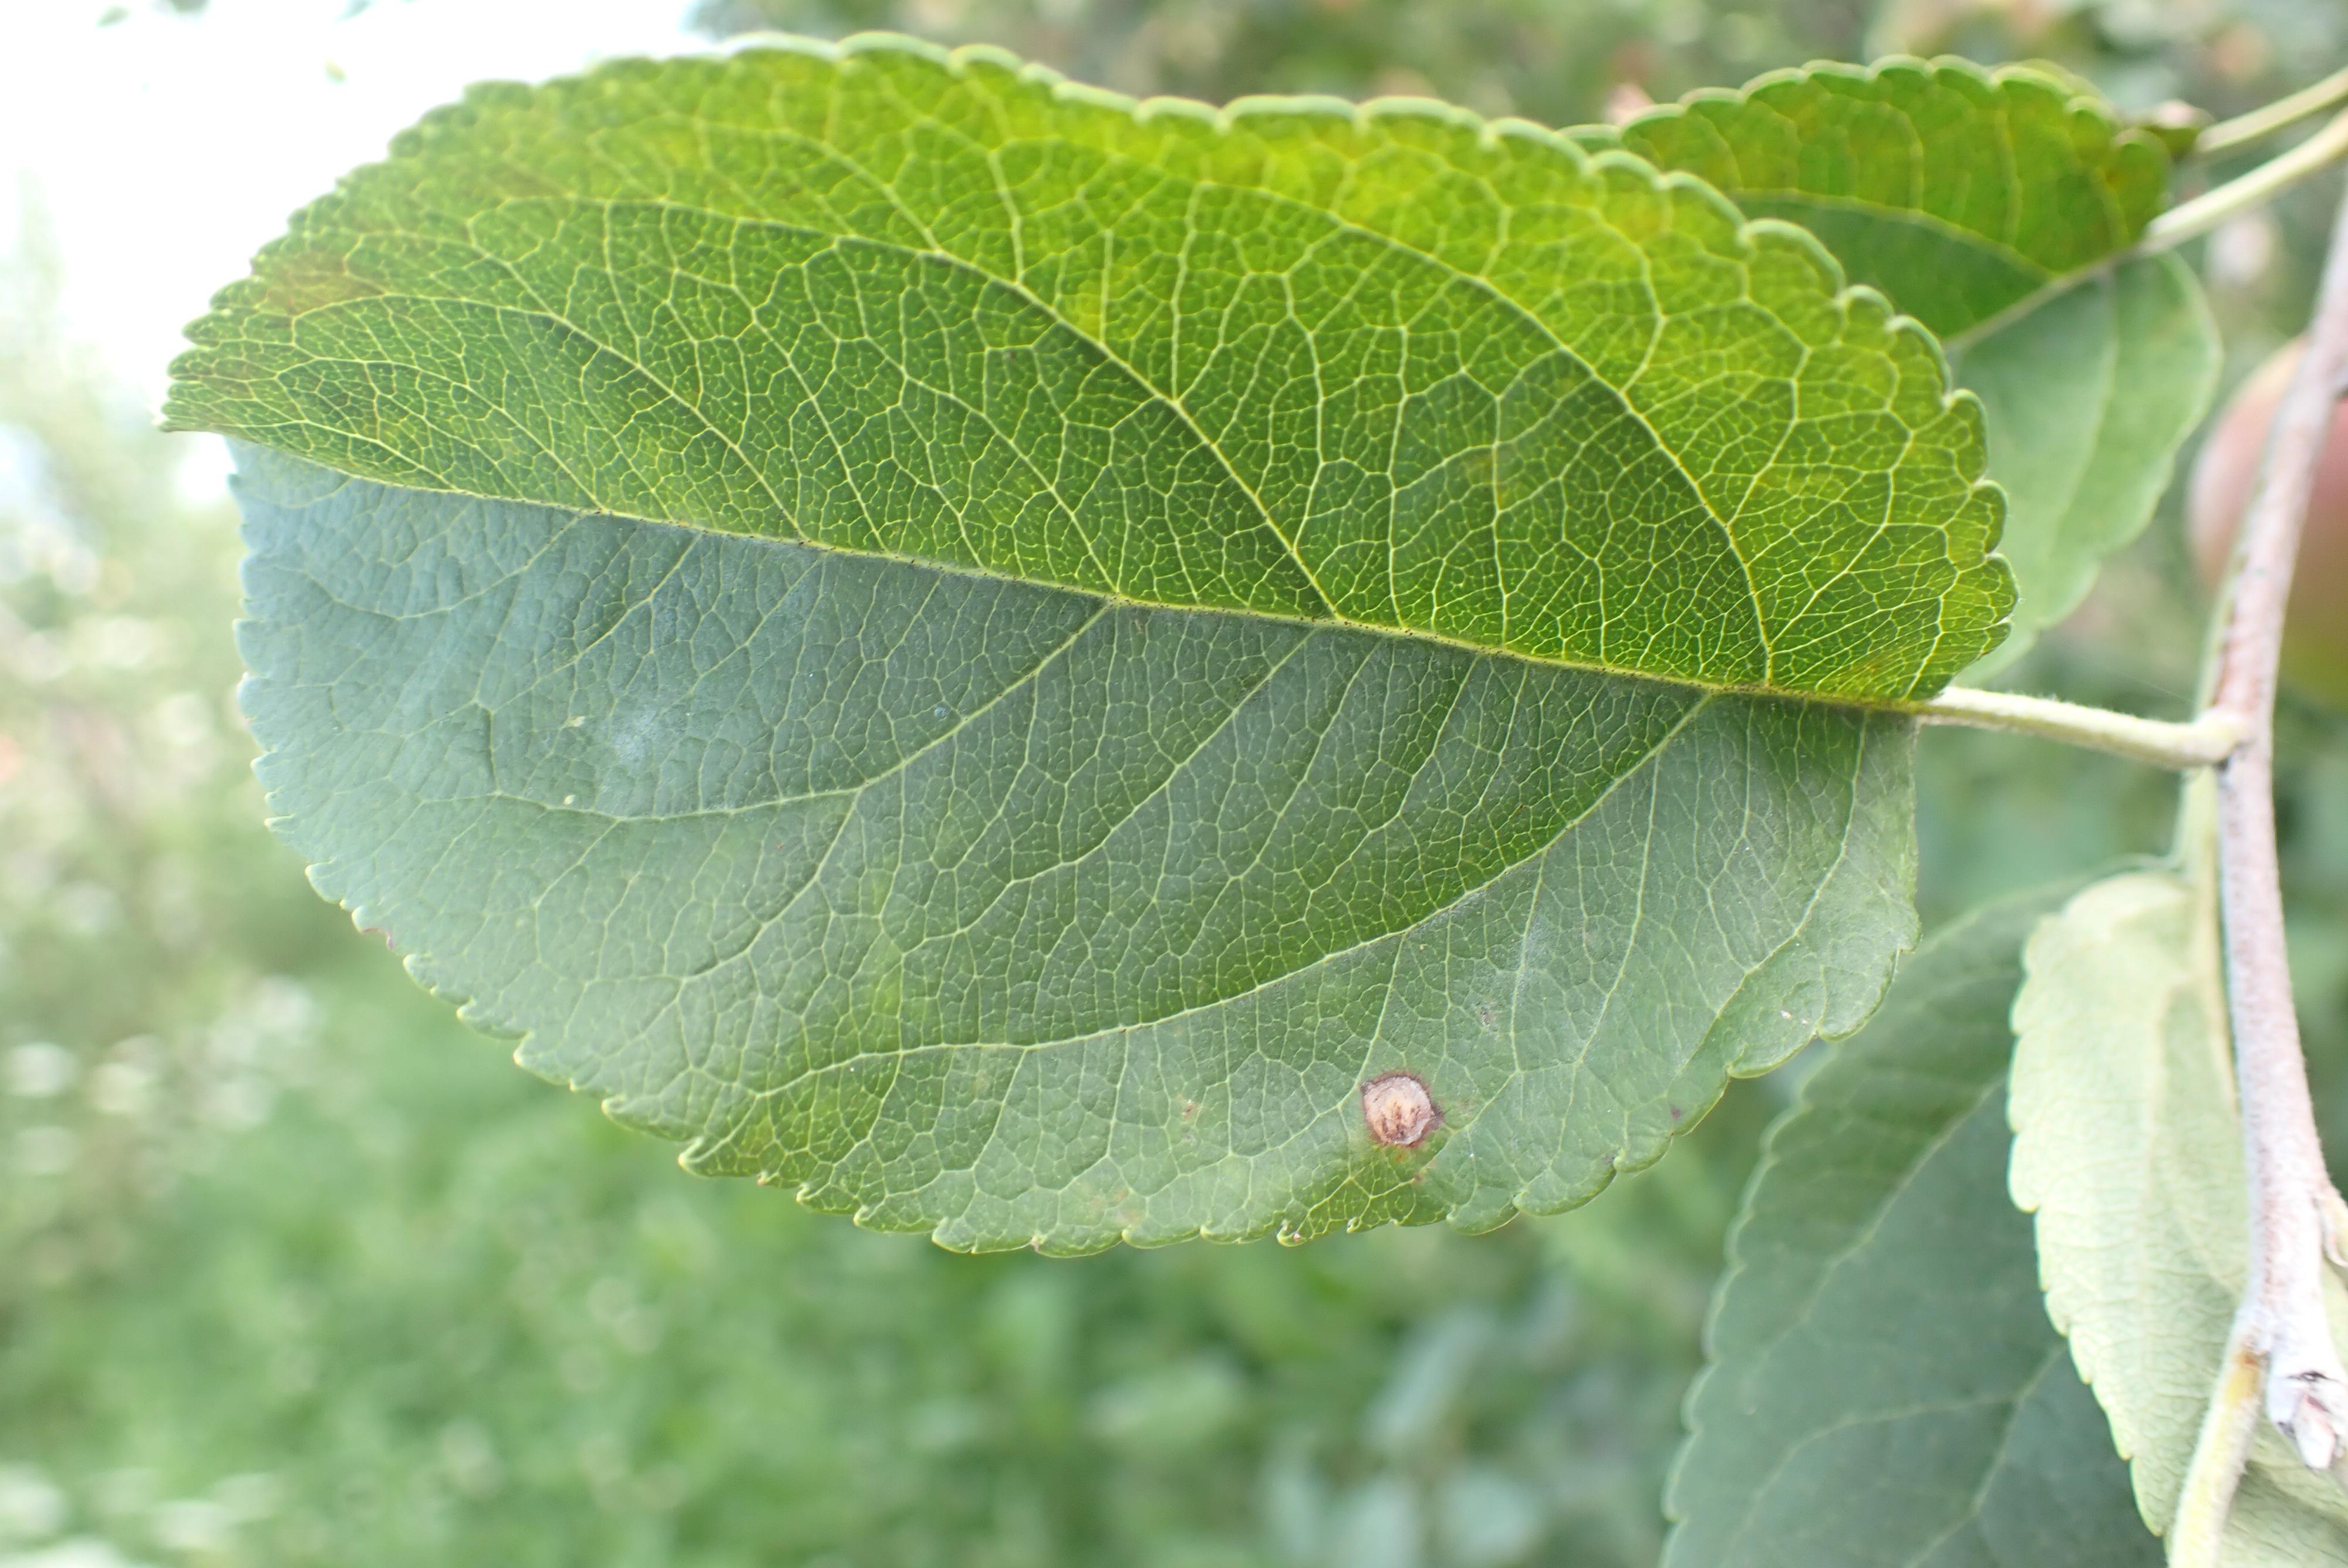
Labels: frog_eye_leaf_spot